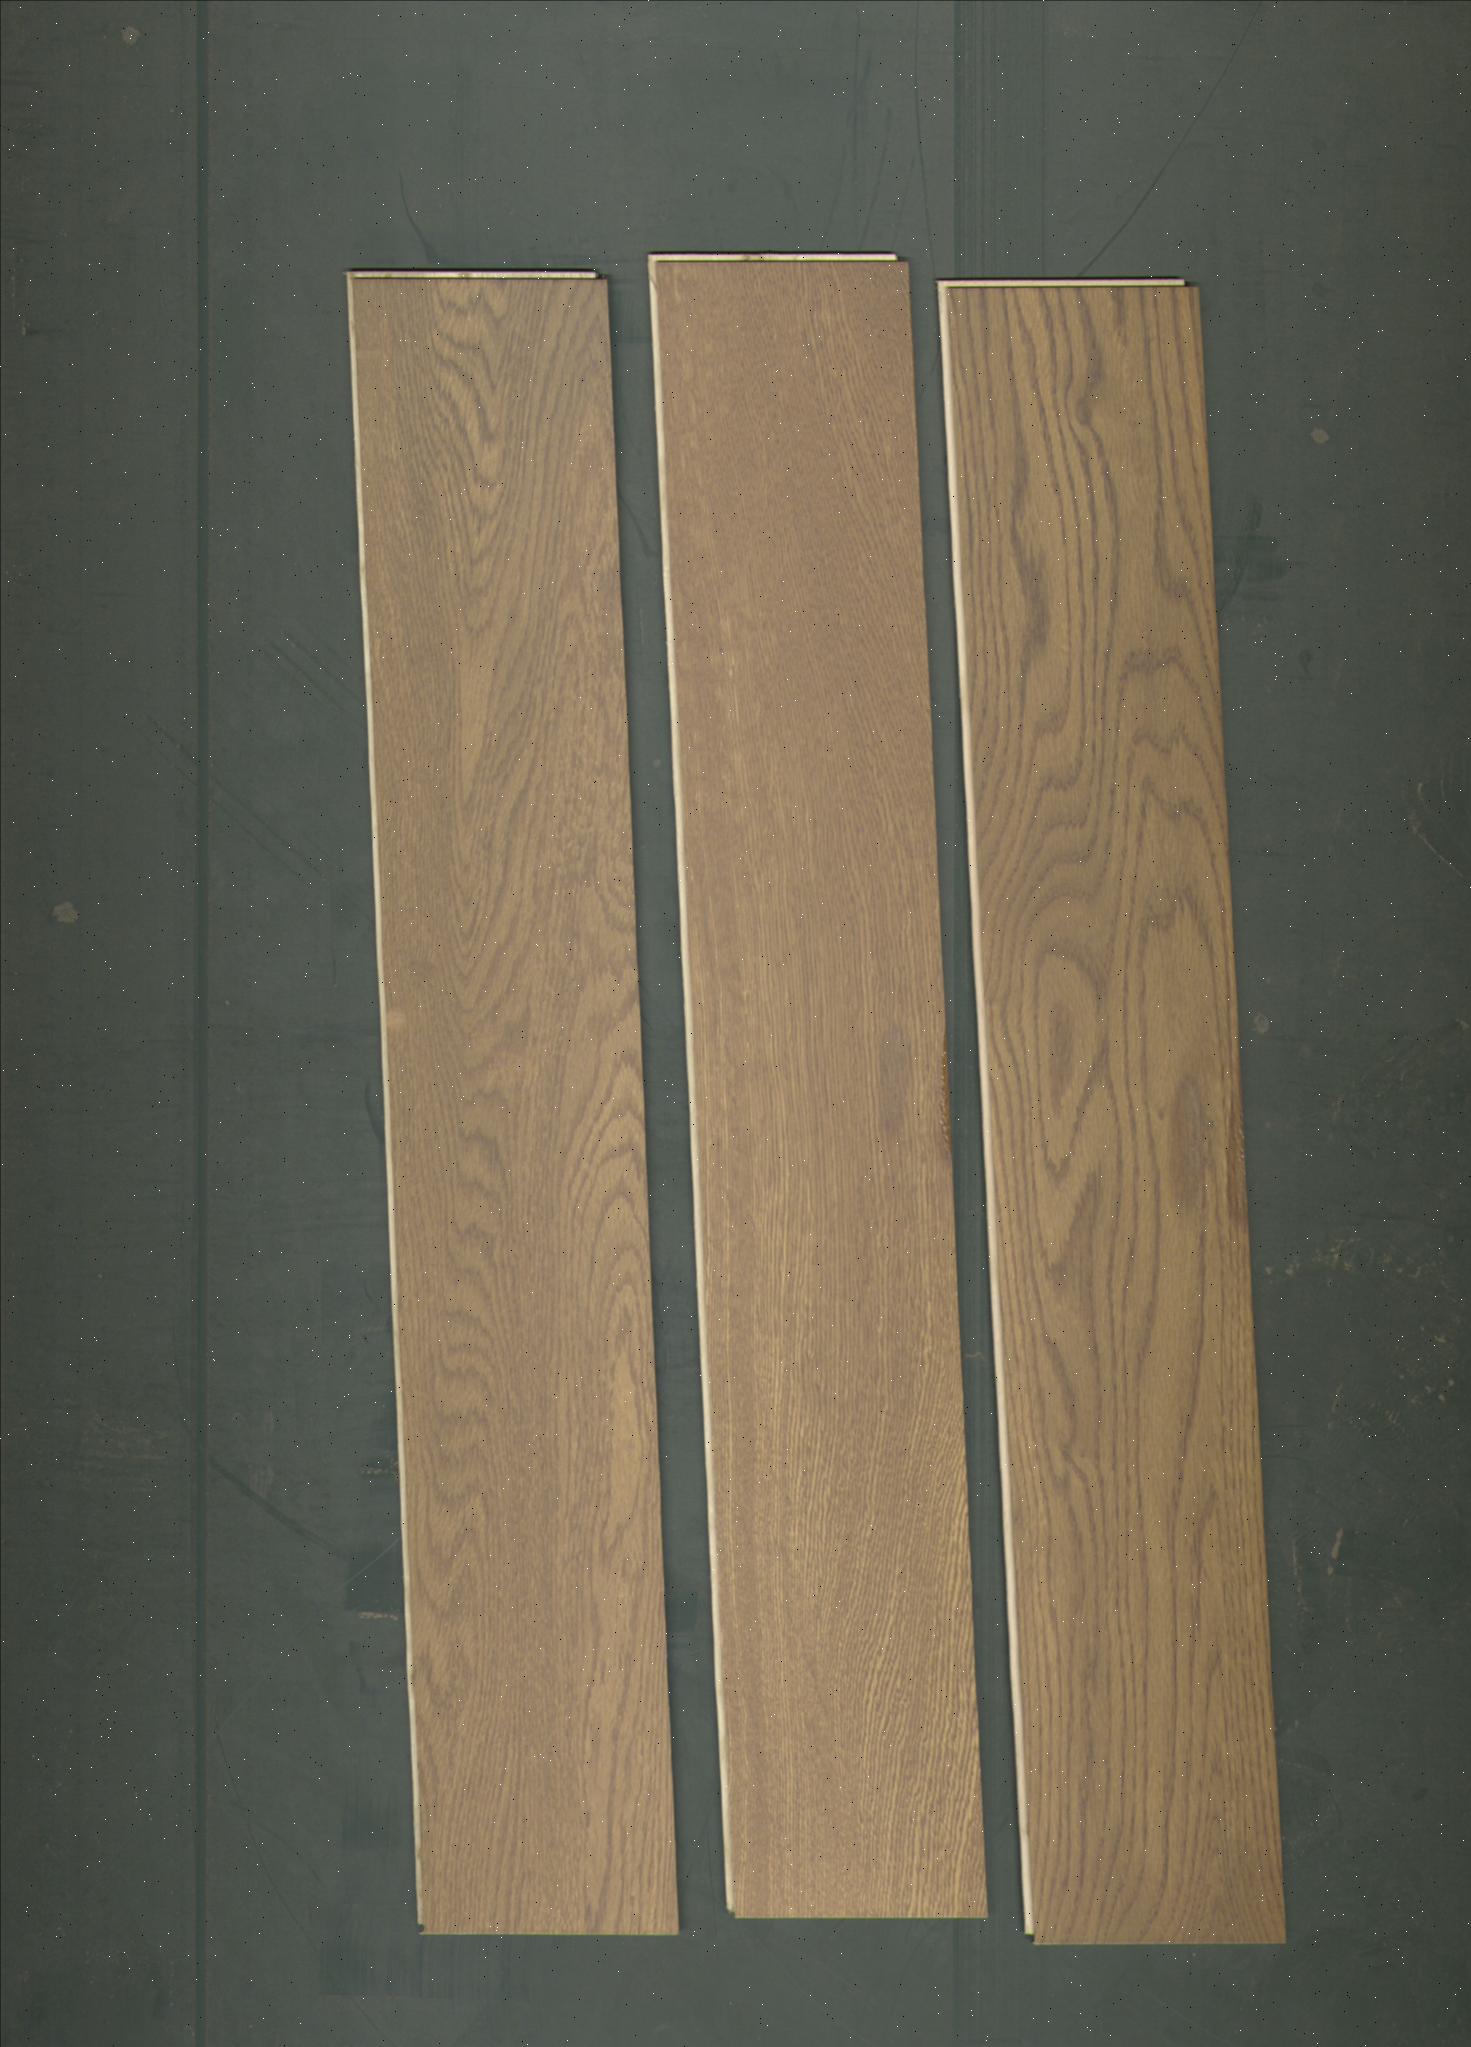
Label: mixers